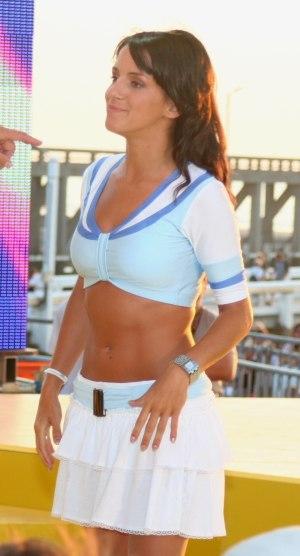
Ellen Dufour est une présentatrice et chanteuse belge. Son nom d'artiste est Ellen.